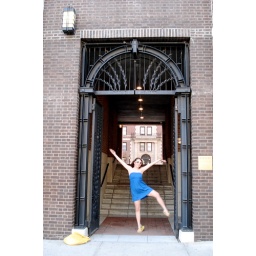
(I'm put together beautifully. big wet bottle in my fist big wet rose in my teeth)